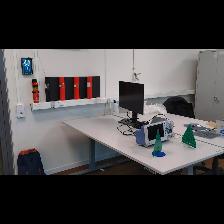
Label: NonHuman